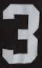
Number: 3